Boann

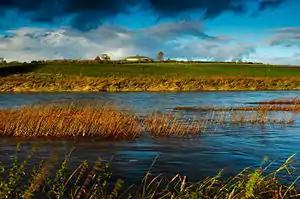
The River Boyne with Newgrange in the background.

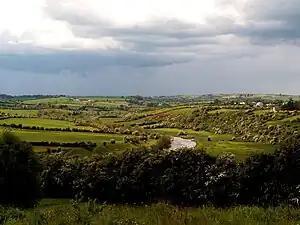
The River Boyne as seen from Brú na Bóinne.

Boann or Boand is the Irish goddess of the River Boyne ("Bóinn"), an important river in Ireland's historical province of Meath. According to the "Lebor Gabála Érenn" and "Táin Bó Fraích" she was the sister of Befind and daughter of Delbáeth, son of Elada, of the Tuatha Dé Danann. Her husband is variously Nechtan or Elcmar. With her lover the Dagda, she is the mother of Aengus.